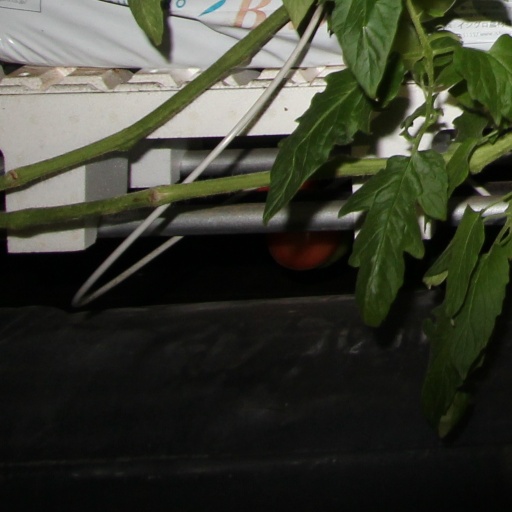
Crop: tomato